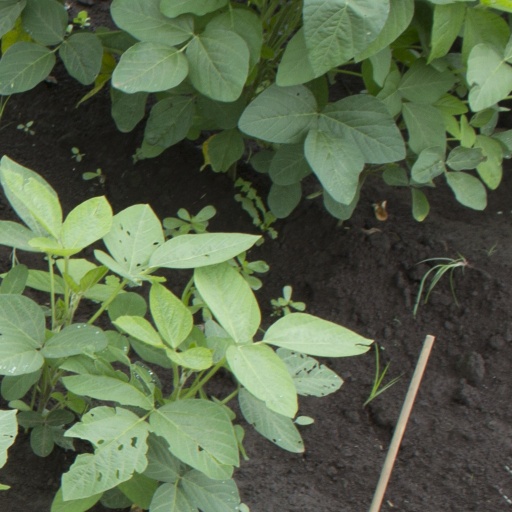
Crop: soybean